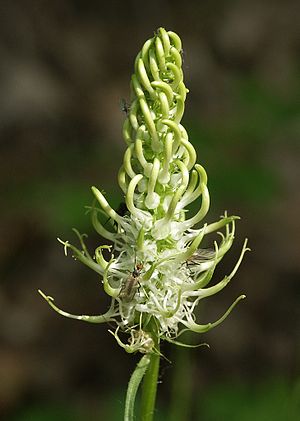
Aksrapunsel
Aksrapunsel (Phyteuma spicata)